Gros Morne National Park

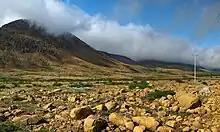
The Tablelands in Gros Morne National Park

The Tablelands, found between the towns of Trout River and Woody Point in south west of Gros Morne National Park, look more like a barren desert than traditional Newfoundland. This is due to the ultramafic rock – peridotite – which makes up the Tablelands. It is thought to originate in the Earth's mantle and was forced up from the depths during a plate collision several hundred million years ago. Peridotite lacks some of the usual nutrients required to sustain most plant life and has a toxic quality, hence its barren appearance. Peridotite is also high in iron, which accounts for its brownish colour (rusted colour). Underneath the weathered surface zone, the unweathered rock is a dark green colour.